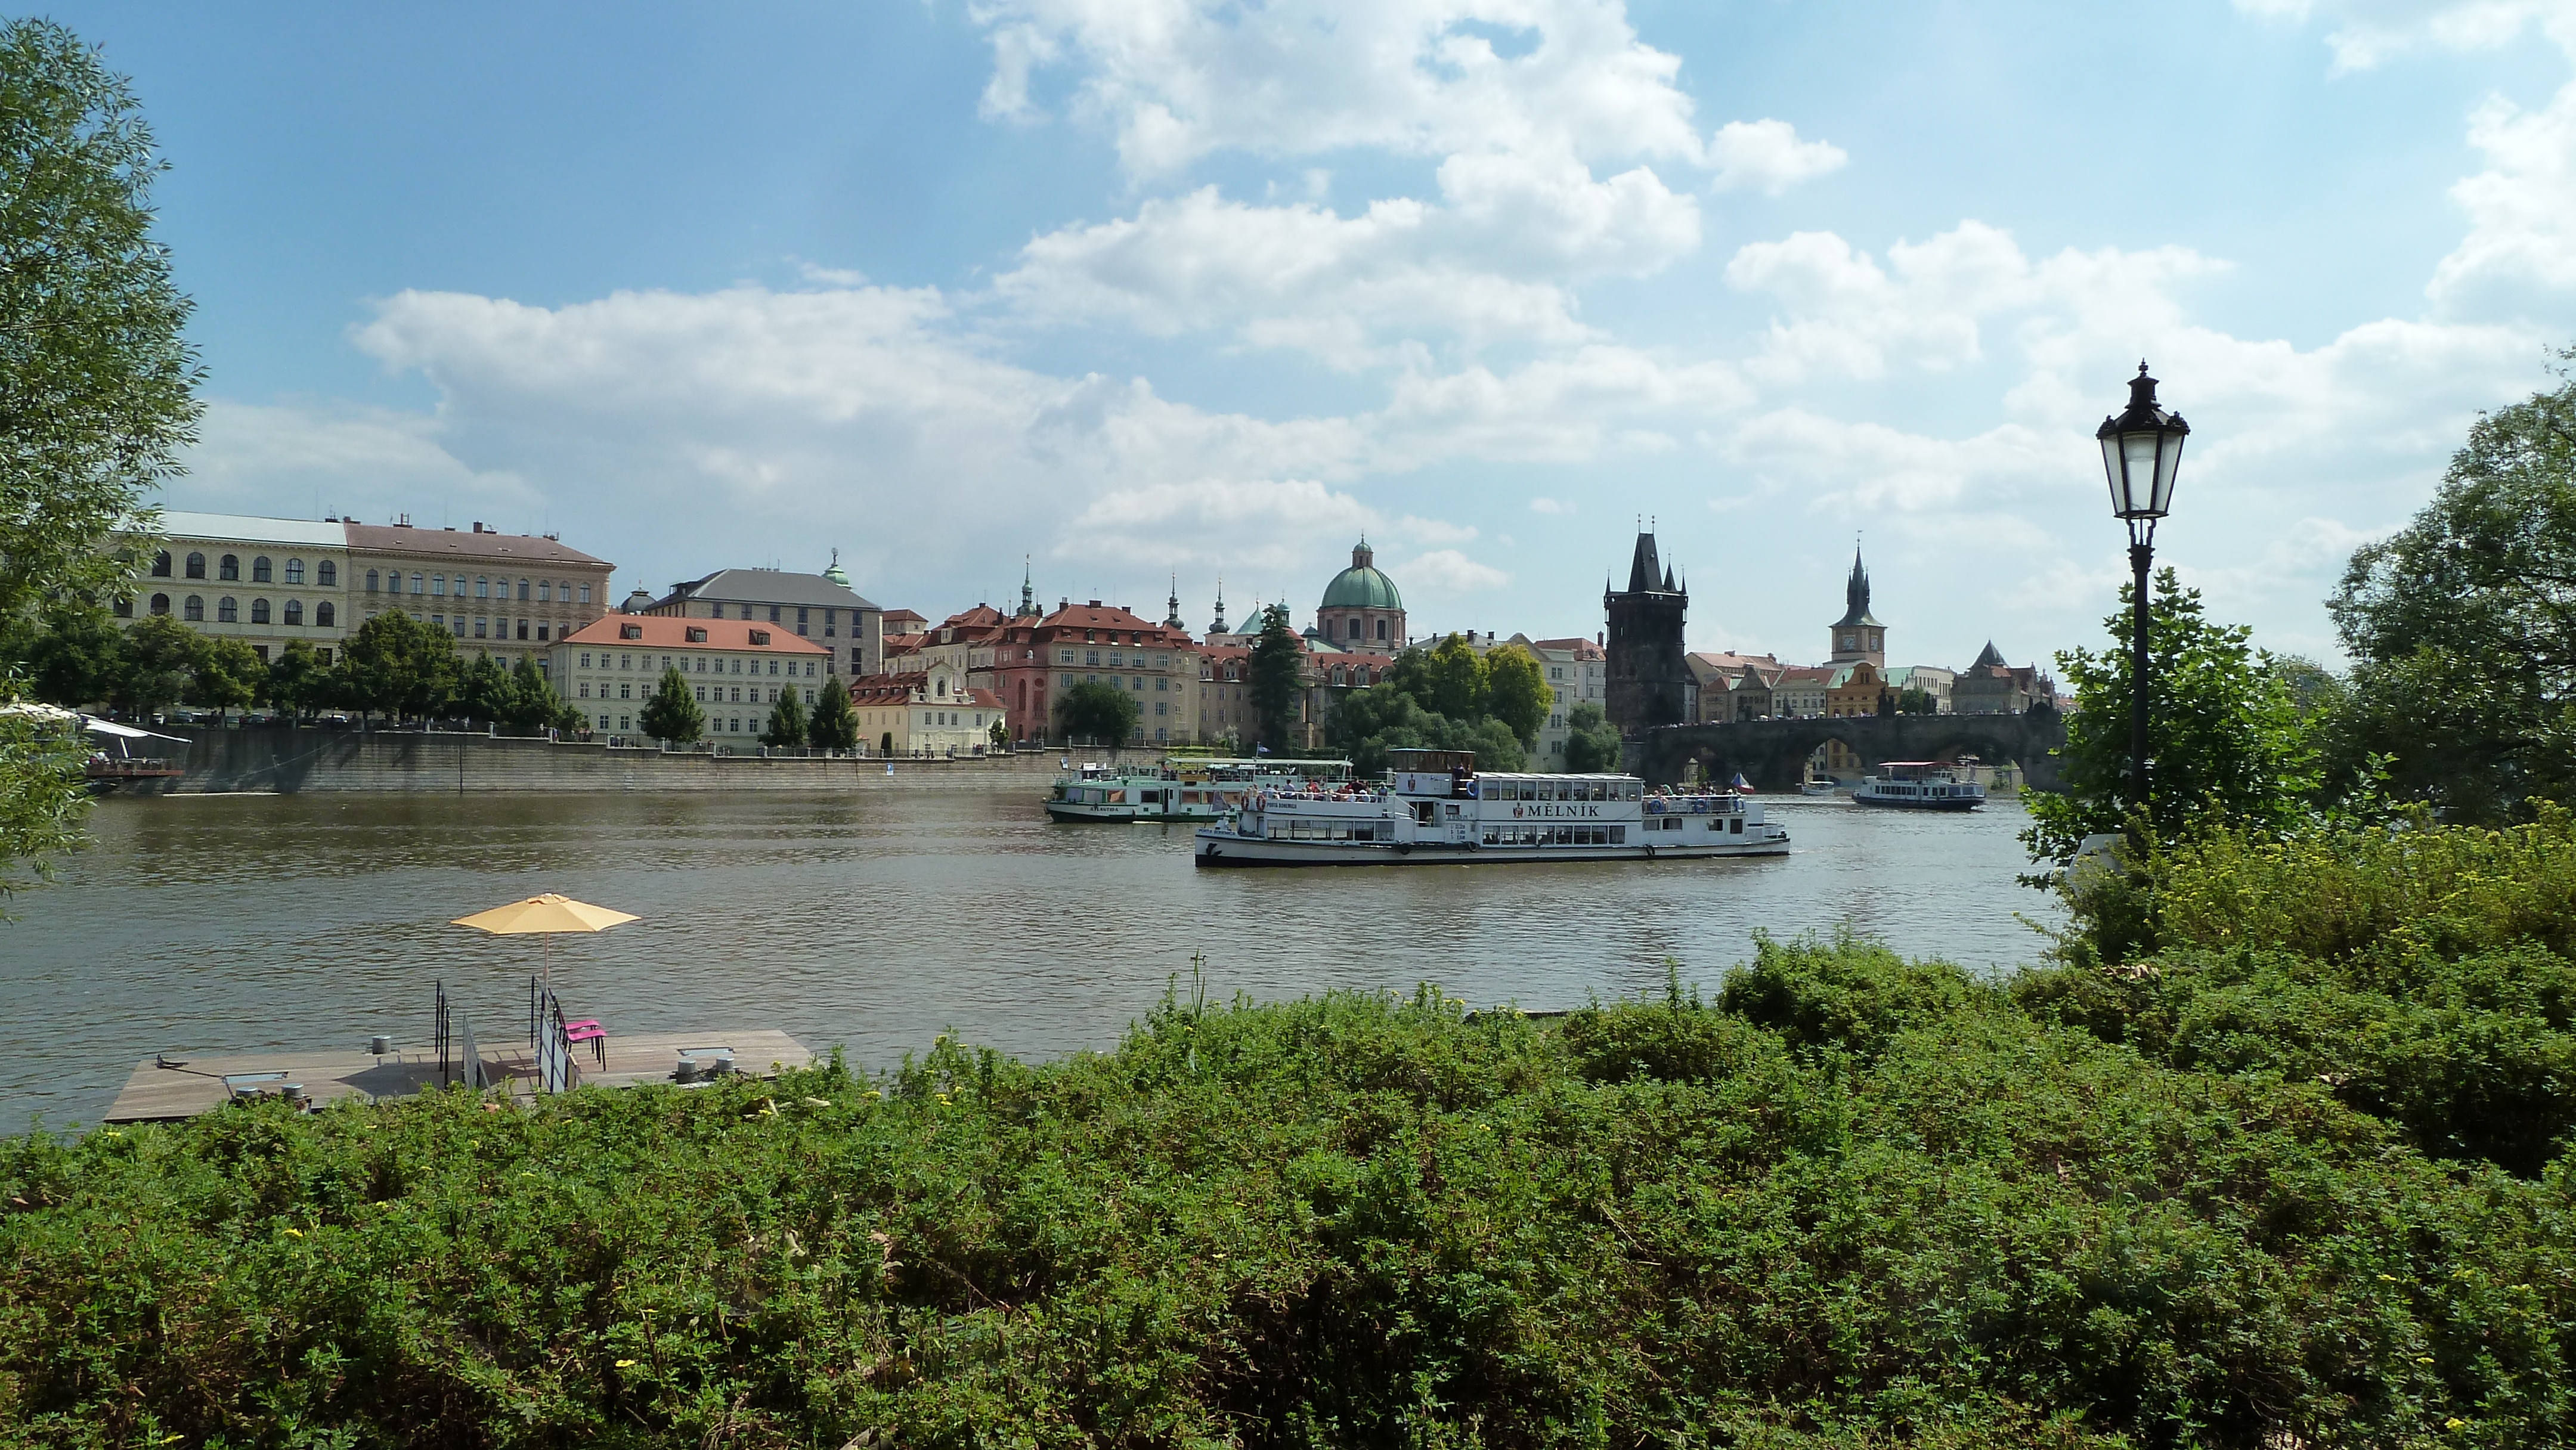
tree, lake, town, river, canal, prague, tourism, waterway, moldova, charles bridge, human settlement